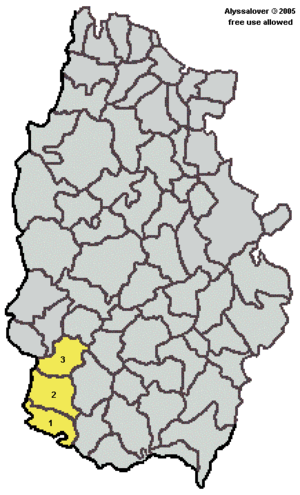
Chantada est le nom d’une comarque au sud de la province de Lugo en Galice. C’est aussi le nom de la commune qui en est le chef-lieu. La comarque est composée de trois communes : Carballedo, Chantada et Taboada.